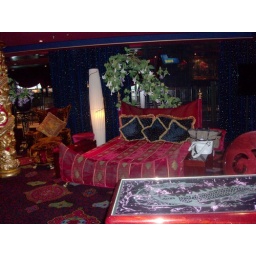
A bed you can lay in, while getting full bar service in the Bliss Lounge.